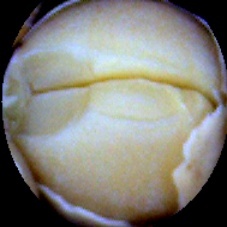
Label: Skin-damaged